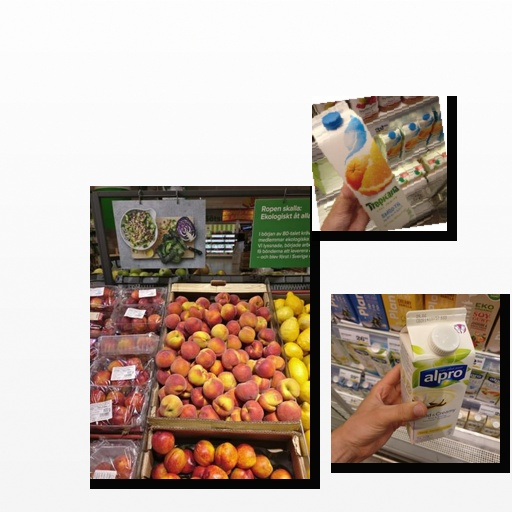
Food items: mixed_juice, vanilla_soy_yogurt, peach